Agent Orange

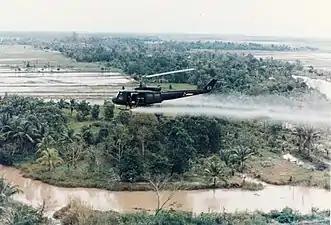

Agent Orange is a chemical herbicide and defoliant, one of the tactical uses of Rainbow Herbicides. It was used by the U.S. military as part of its herbicidal warfare program, Operation Ranch Hand, during the Vietnam War from 1962 to 1971. The U.S. was strongly influenced by the British who used Agent Orange during the Malayan Emergency. It is a mixture of equal parts of two herbicides, 2,4,5-T and 2,4-D.